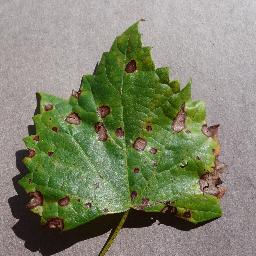
Label: Grape___Black_rot